Louis Bouilhet

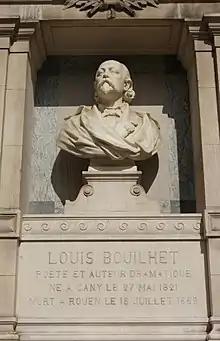
Memorial of Louis Bouilhet at the Musée des Beaux-Arts in Rouen

Louis Hyacinthe Bouilhet (27 May 1821 – 18 July 1869) was a French poet and dramatist.